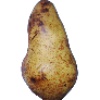
Label: pear_abate